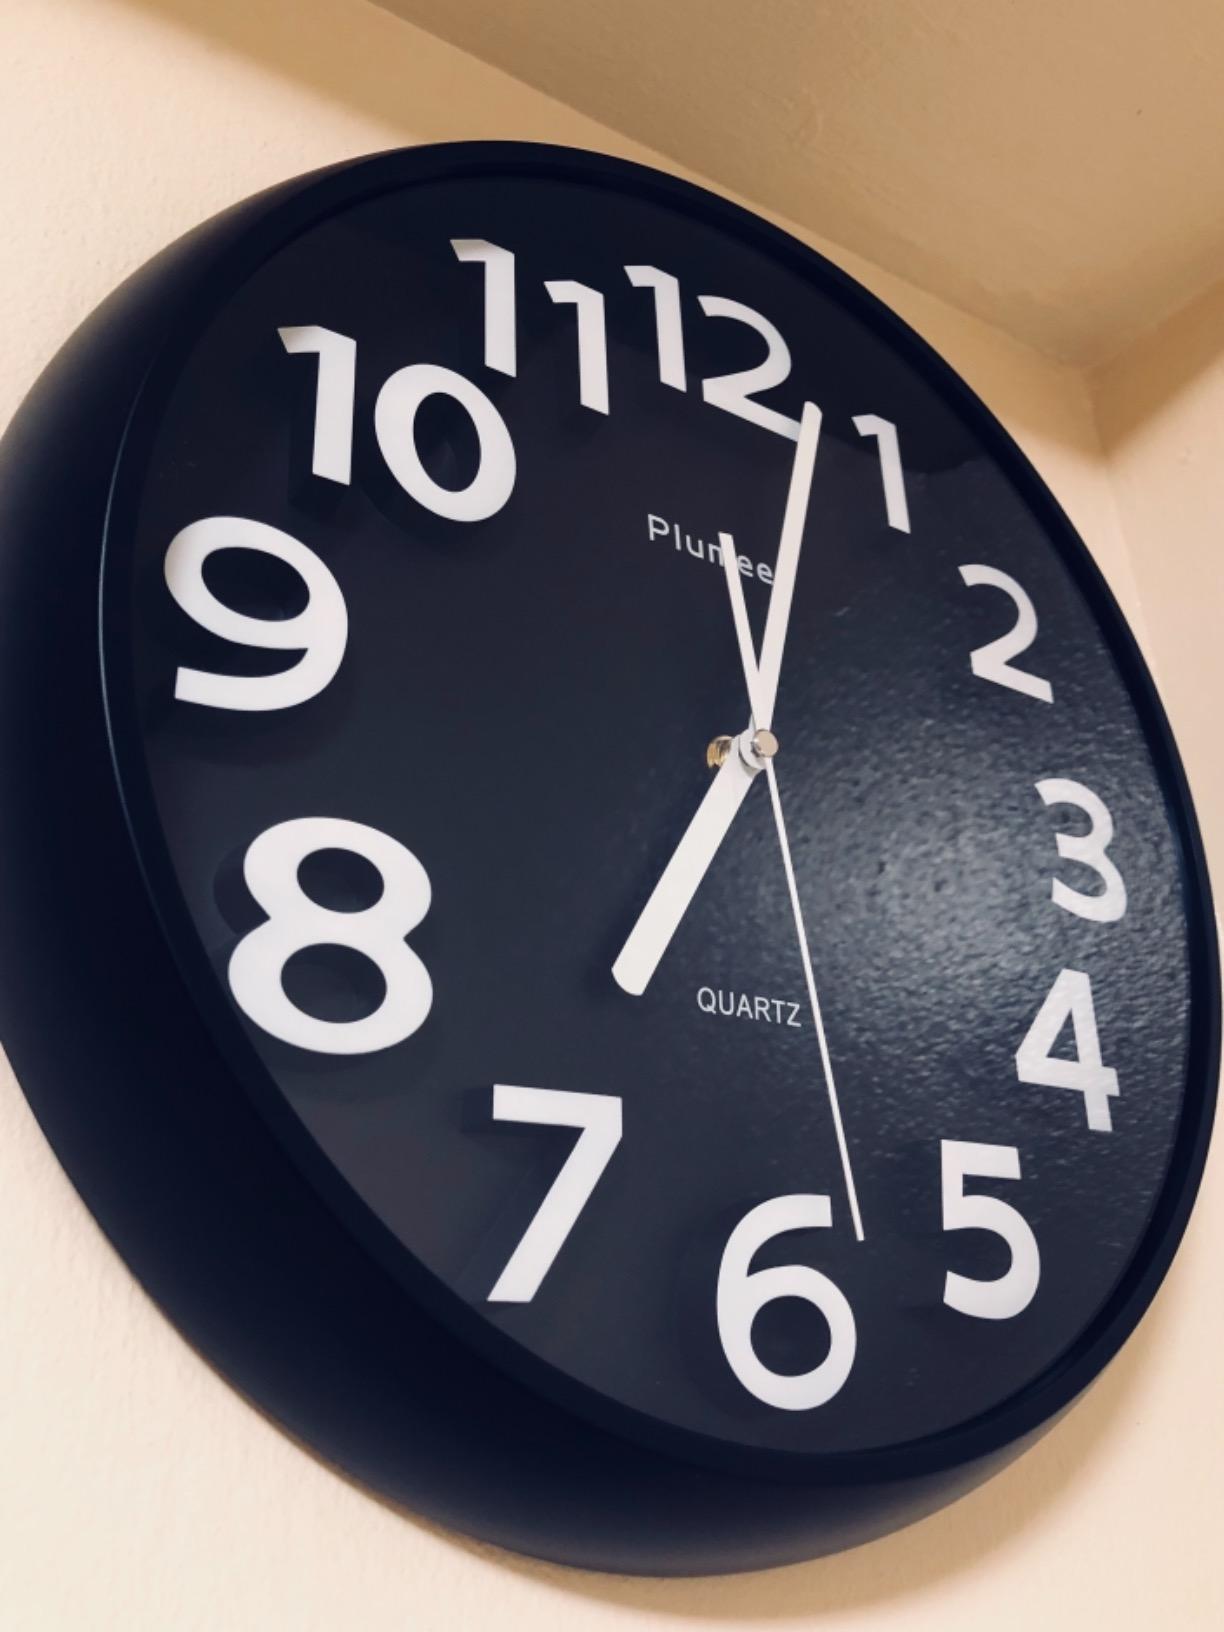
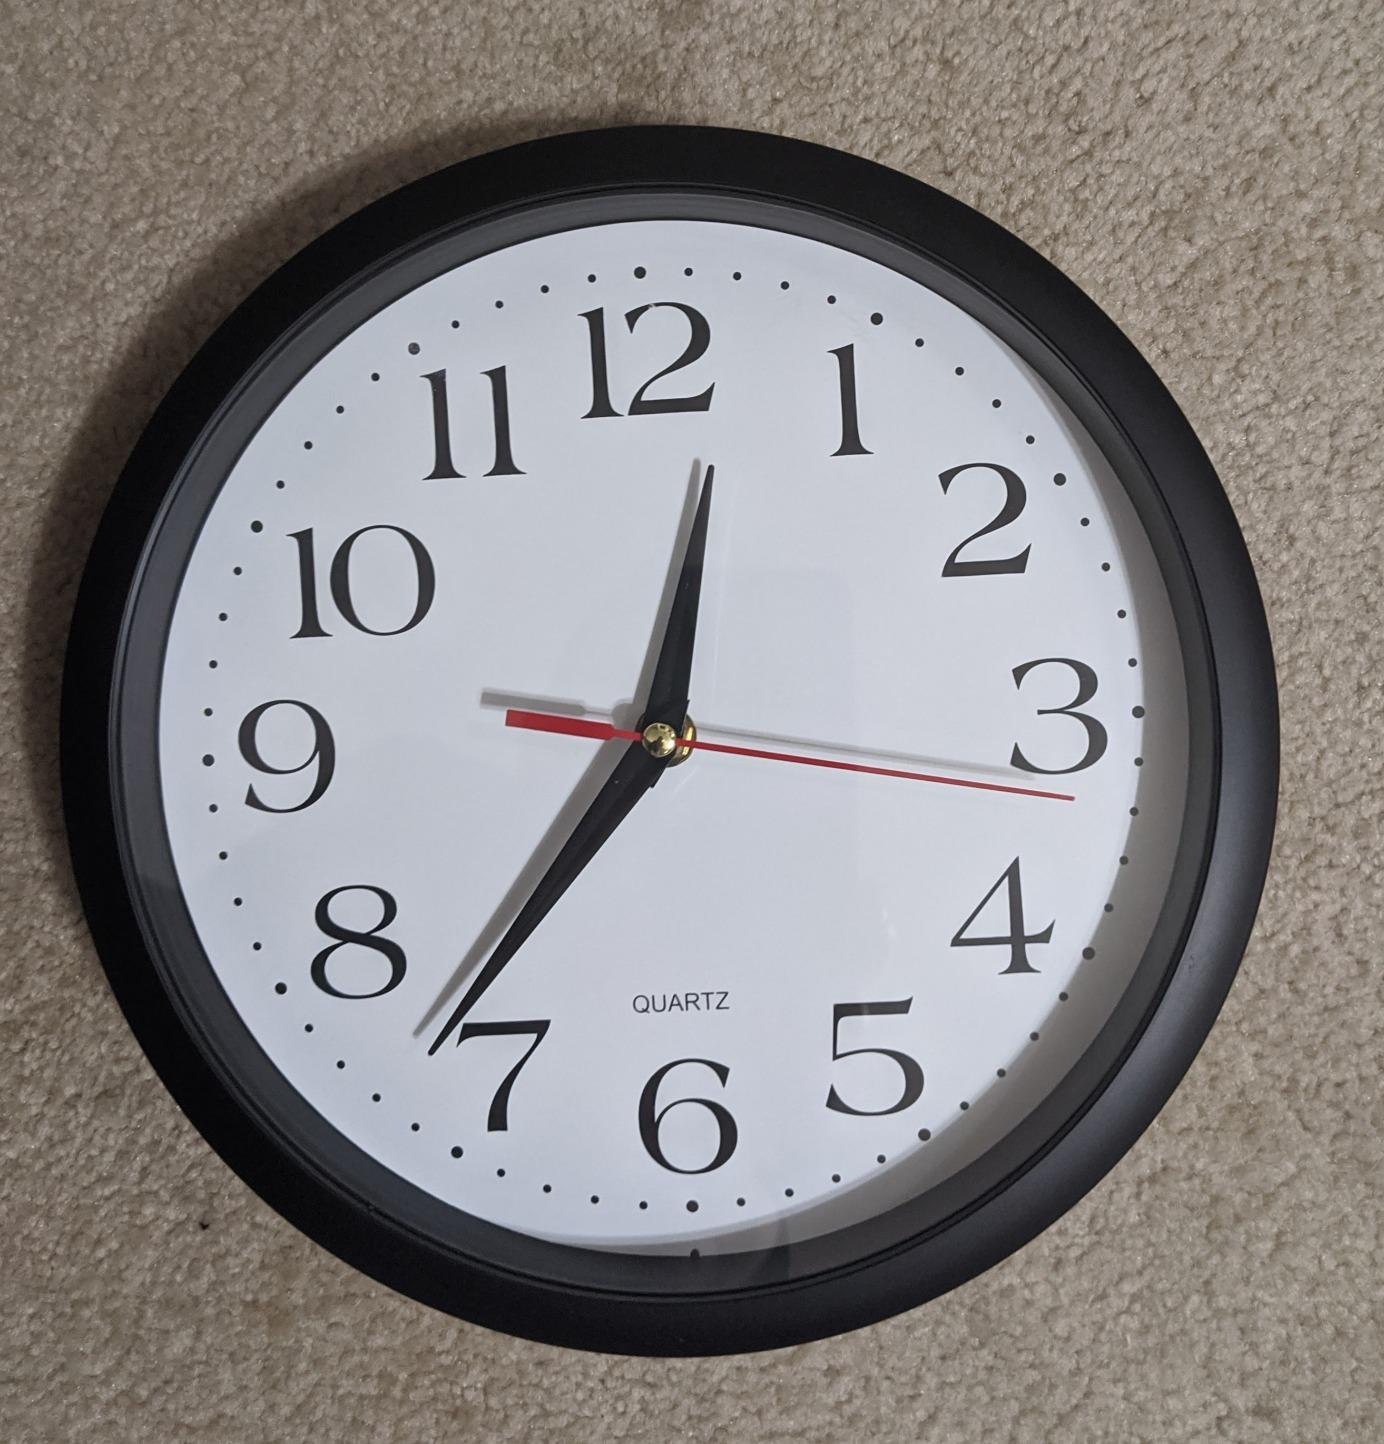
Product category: clock
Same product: no